Alexis Belton

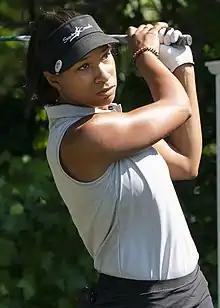
Alexis Belton in 2019

Alexis Belton (born June 9, 1993) is a World Long Drive competitor from Ruston, La. Belton competes in events that are sanctioned by the World Long Drive Association, which is owned by Golf Channel, part of the NBC Sports Group, and a division of Comcast. The season-long schedule features events airing live on Golf Channel, culminating in the Volvik World Long Drive Championship in September.